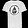
Label: T - shirt / top